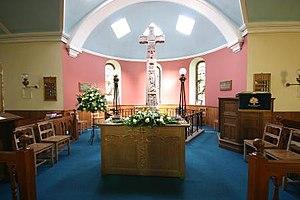
Ruthwell est un village et une paroisse du Royaume-Uni, à proximité du Solway Firth qui sépare l’Angleterre et l’Écosse, entre Dumfries et Annan, dans le district de Dumfries and Galloway.